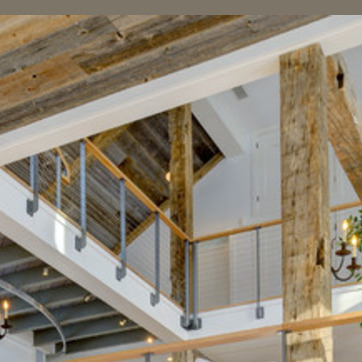
Material: wood